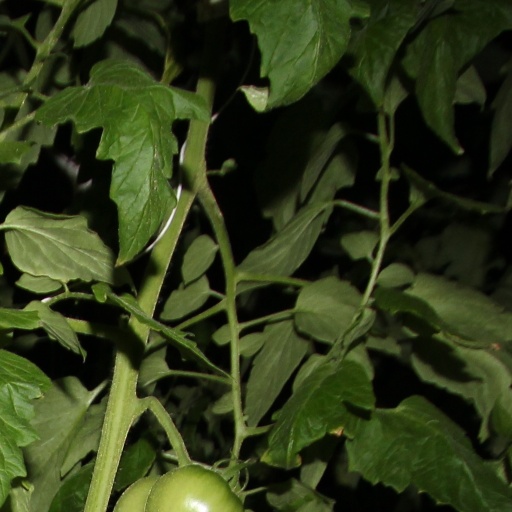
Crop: tomato